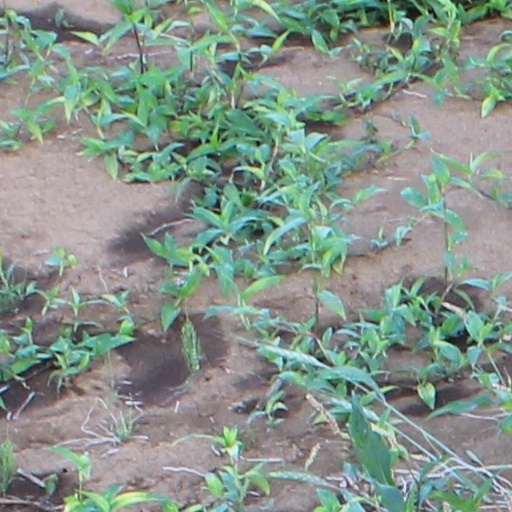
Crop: wheat